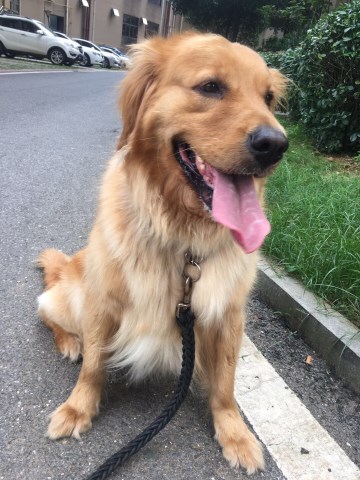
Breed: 5355-n000126-golden_retriever